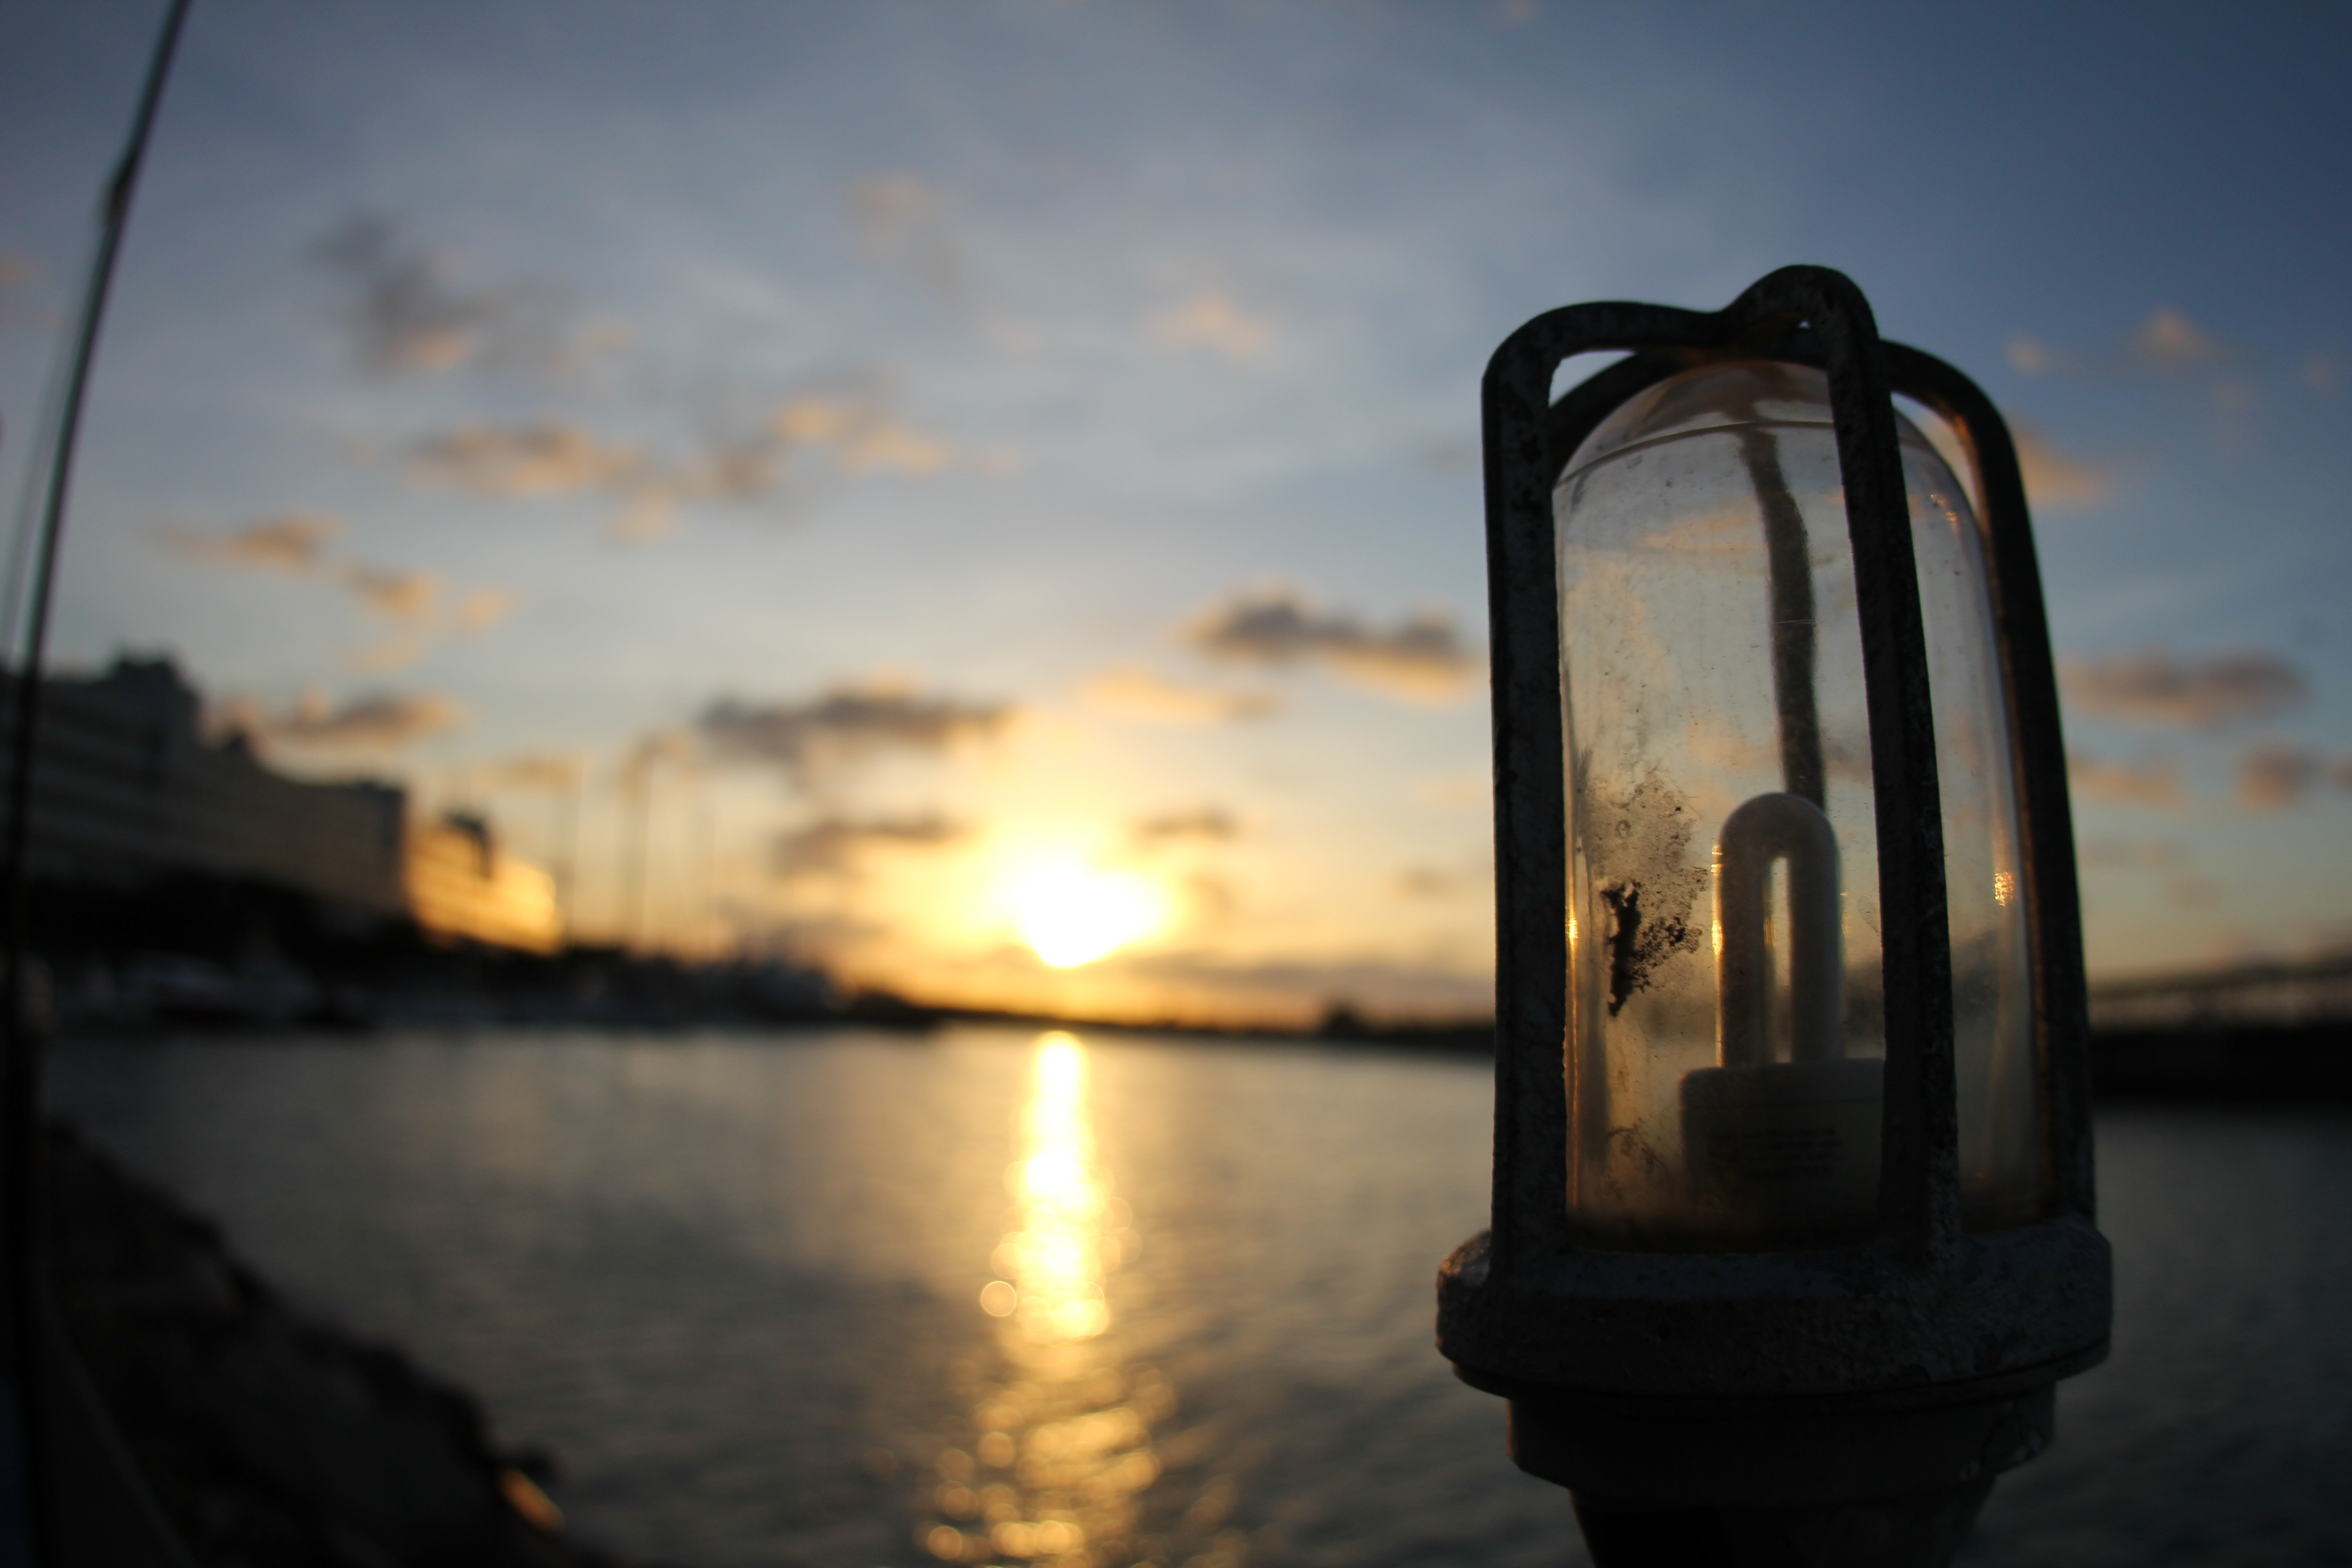
beach, light, cloud, sky, sunset, sunlight, morning, dusk, evening, reflection, darkness, street light, lamp, lighting, mar, costa, sol